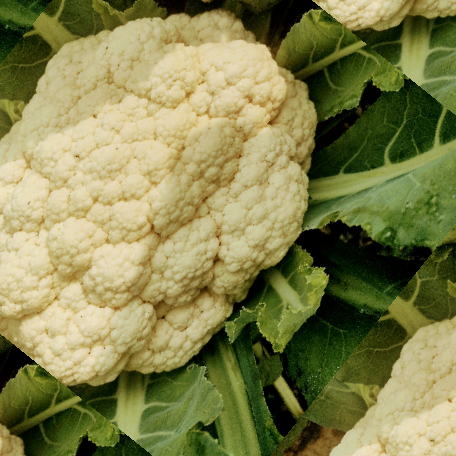
Label: Disease Free